Leonard Nimoy

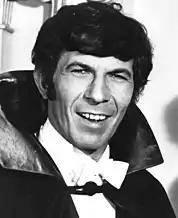

Following "Star Trek" in 1969, Nimoy immediately joined the cast of the spy series "", which was seeking a replacement for Martin Landau. Nimoy was cast in the role of Paris, an IMF agent who was an ex-magician and make-up expert, "". He played the role during and from 1969 to 1971. Nimoy had been strongly considered as part of the initial cast for the show, but remained on "Star Trek".